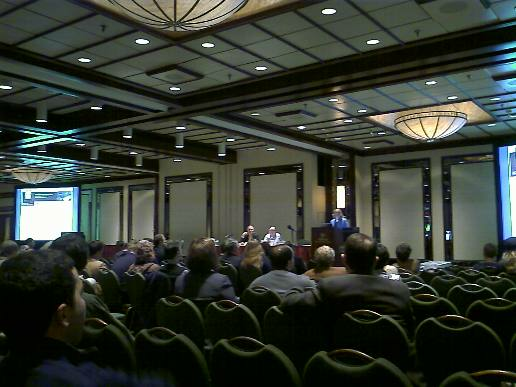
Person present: Yes